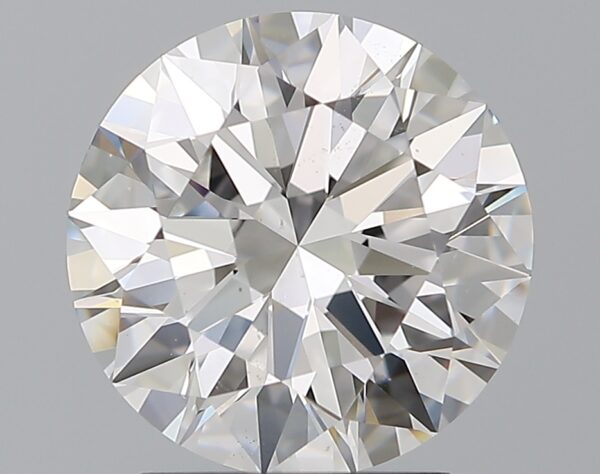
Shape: round
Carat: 2.5
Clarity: VS2
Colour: E
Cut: EX
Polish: EX
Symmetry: EX
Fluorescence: N
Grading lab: GIA
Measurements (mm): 8.67 x 8.73 x 5.33